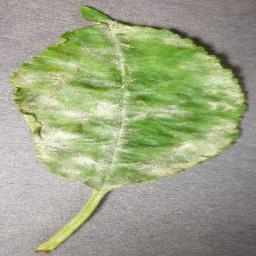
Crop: cherry
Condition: (including_sour)_powdery_mildew